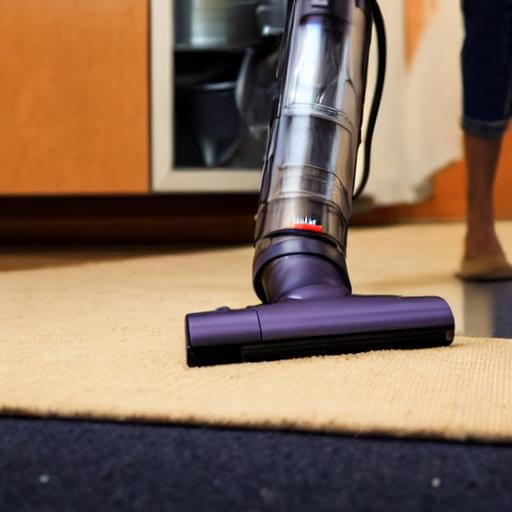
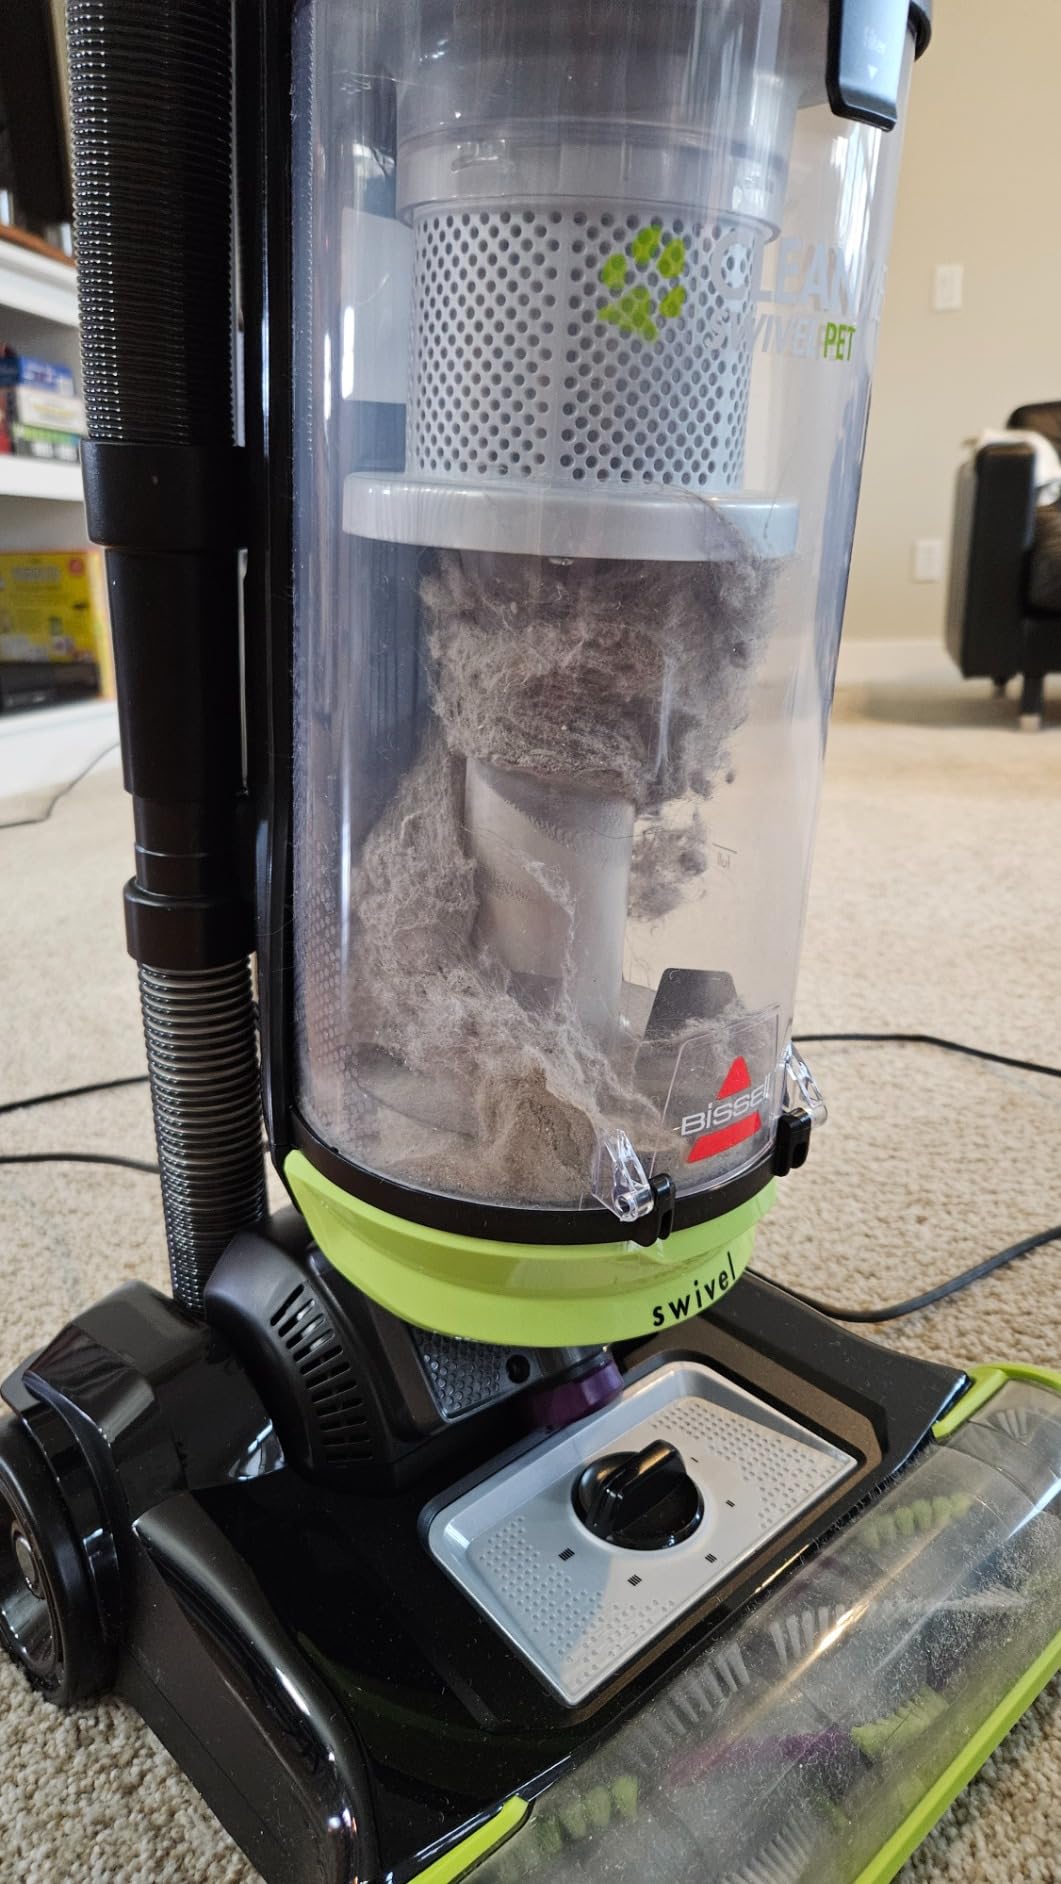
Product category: items_vacuum
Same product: no